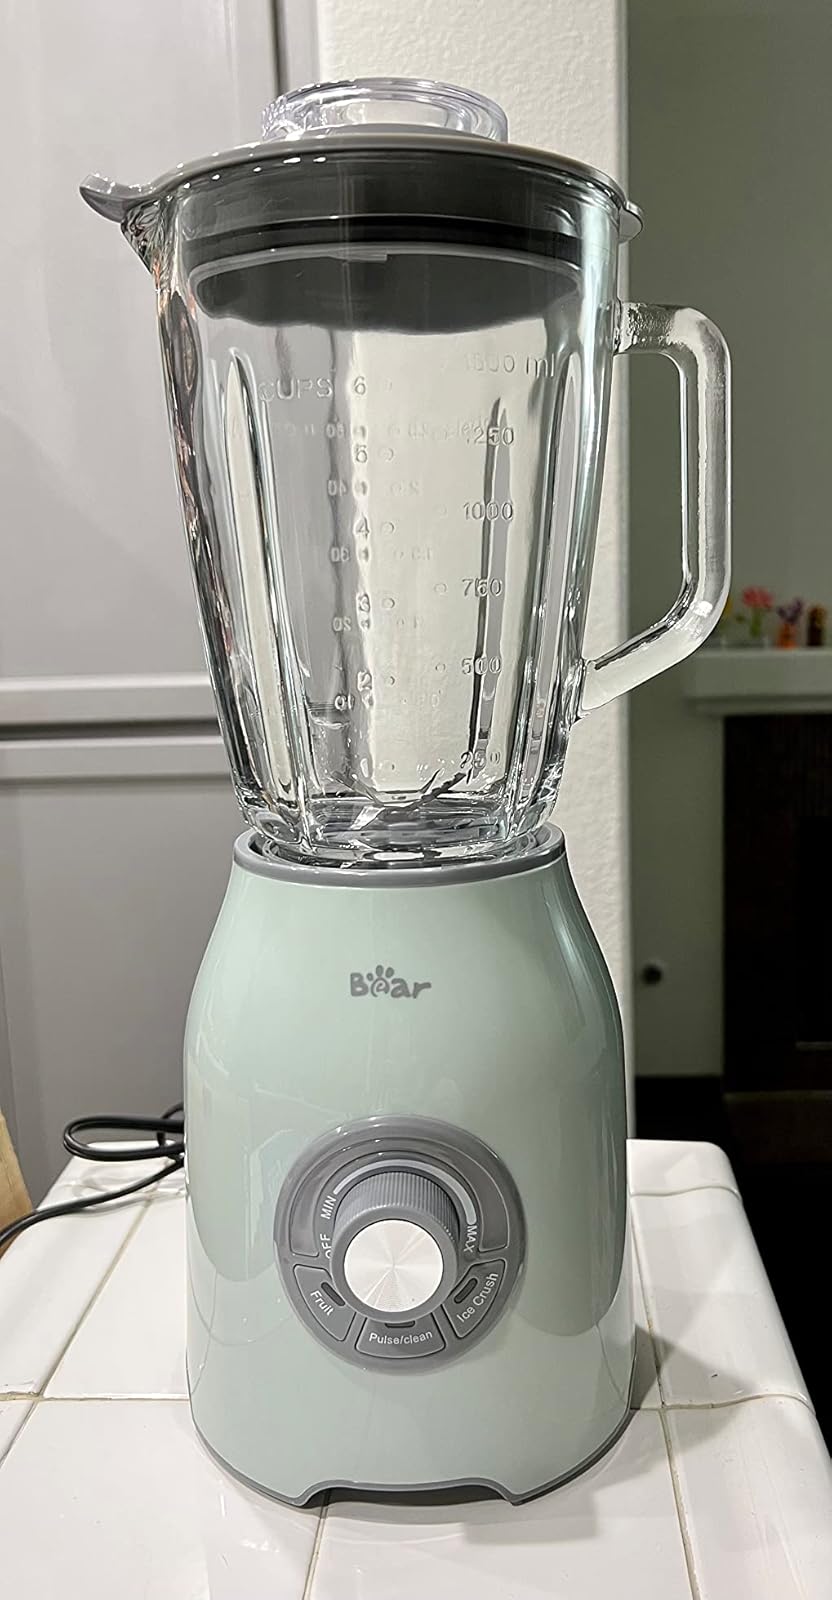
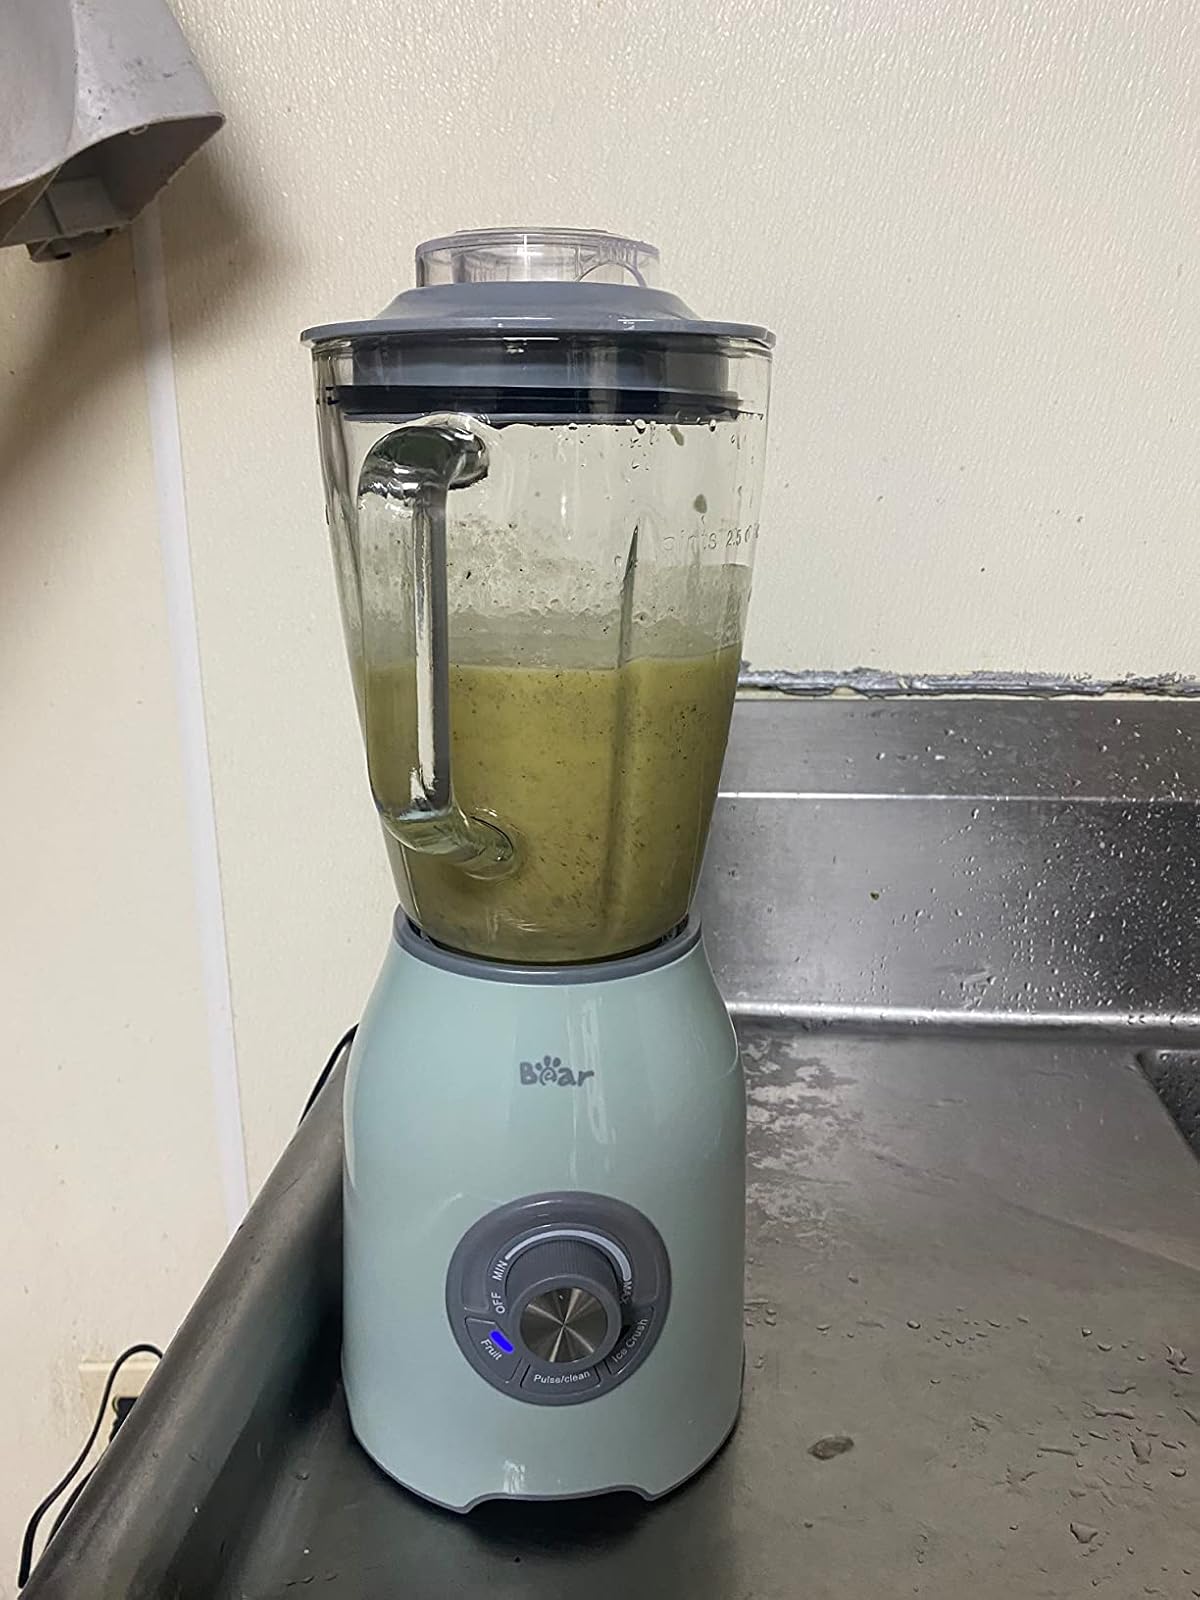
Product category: items_blender
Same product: yes